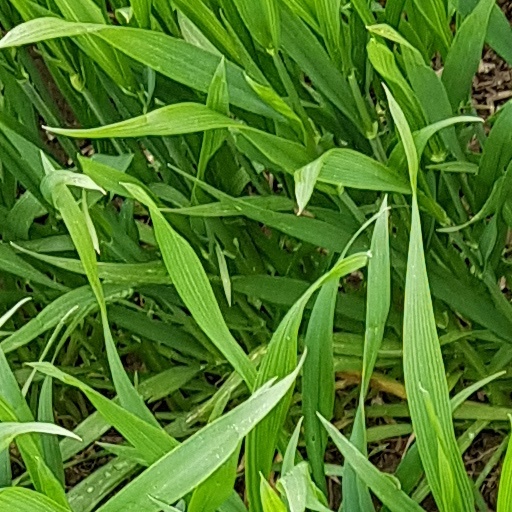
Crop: wheat